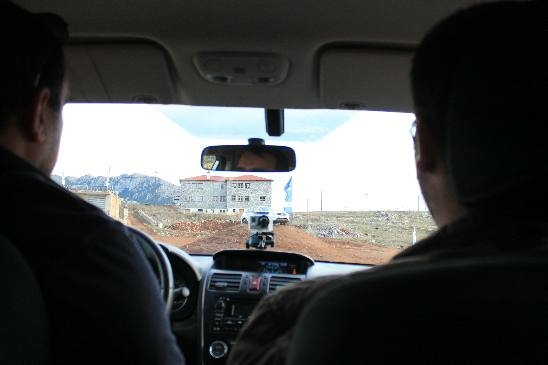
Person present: Yes